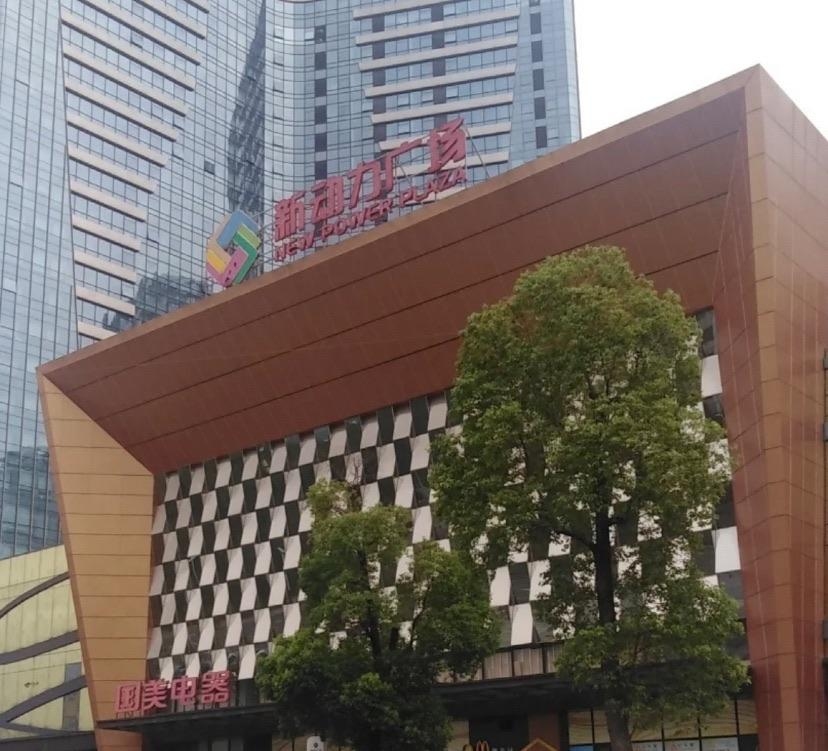
地标名称：新动力广场
所在城市：佛山市·三水区